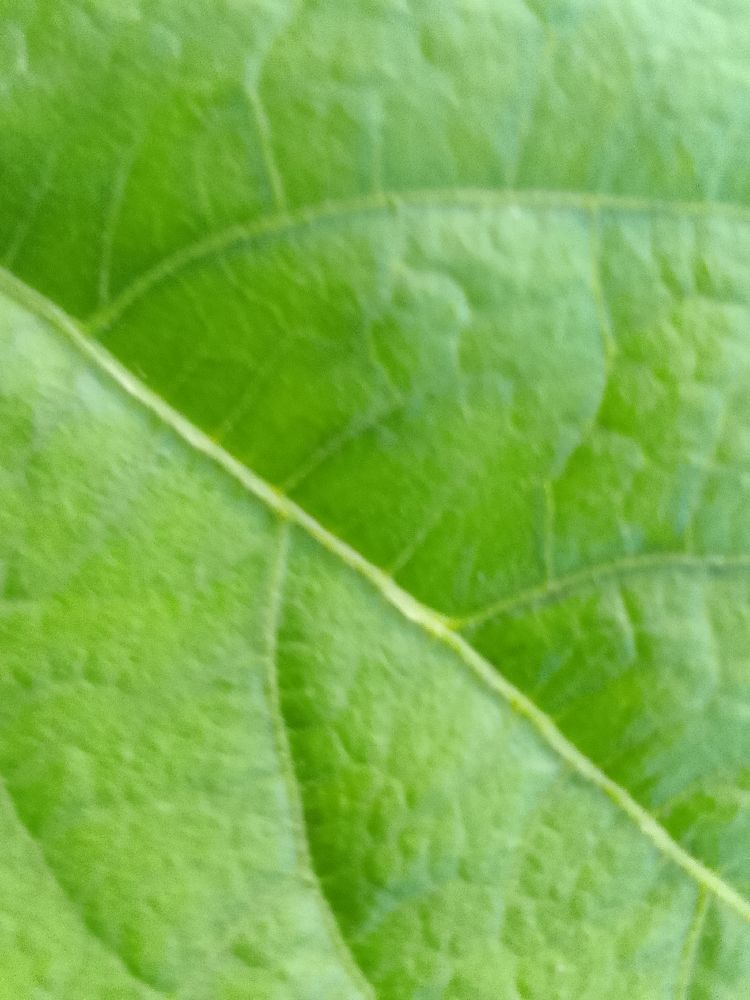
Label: healthy